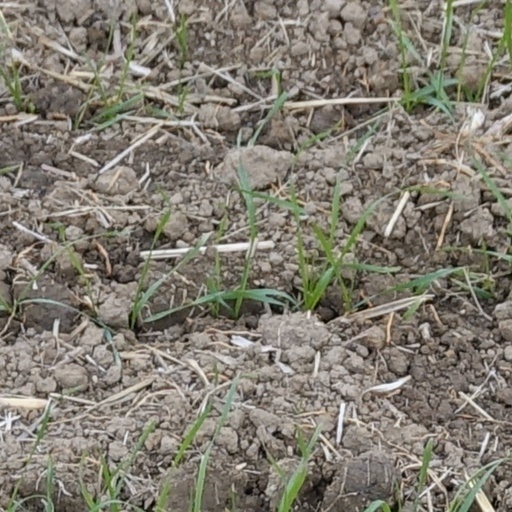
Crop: wheat